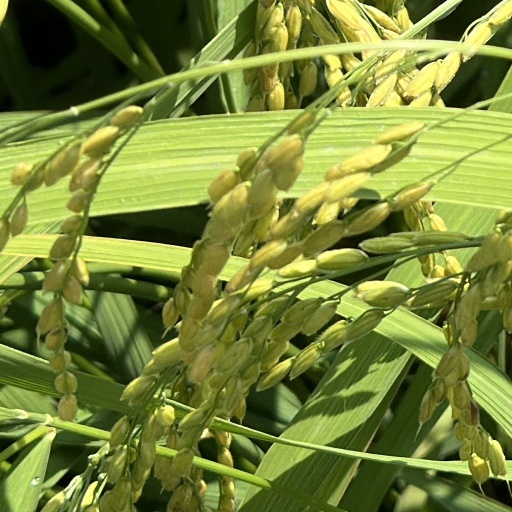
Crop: rice